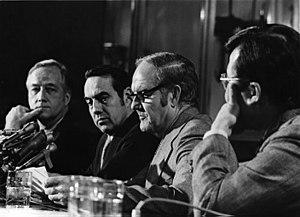
George Stanley McGovern est un historien, auteur, et homme politique américain. Il fut membre du congrès des États-Unis, sénateur et candidat malheureux du Parti démocrate contre Richard Nixon à l'élection présidentielle américaine de 1972.